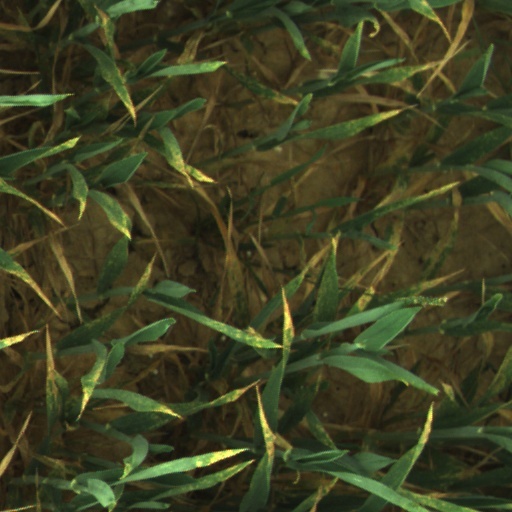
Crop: wheat